Narmer Macehead

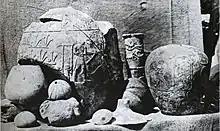
The Narmer macehead (right) at time of discovery, Hierakonpolis

On the center part of the macehead, behind the throne with the seated king, there is a figure just like the supposed sandal-bearer from the Narmer palette, likewise with the rosette sign above its head. He is followed by a man carrying a long pole. Above him three men are walking, two of them also carrying long poles. The "serekh" displaying the signs for Narmer can be seen above these men.